1970 Mexican general election

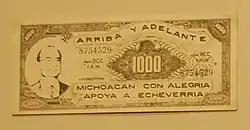
A contribution bond for the Echeverría campaign.

The military chiefs, including the Secretary of the Defense , were outraged by the incident and expressed their indignation to president Díaz Ordaz, stating that the Armed Forces would no longer support Echeverría and demanding that he be replaced as the party's candidate. Nonetheless, Díaz Ordaz stood by Echeverría, who the next day gave an address in which he praised the Armed Forces. In early January 1970, Echeverría and García Barragán met at the latter's ranch in Autlán to definitely put aside the conflict.